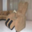
Label: couch